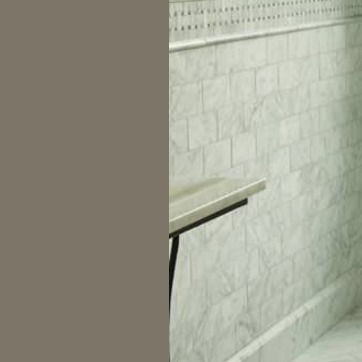
Material: polishedstone